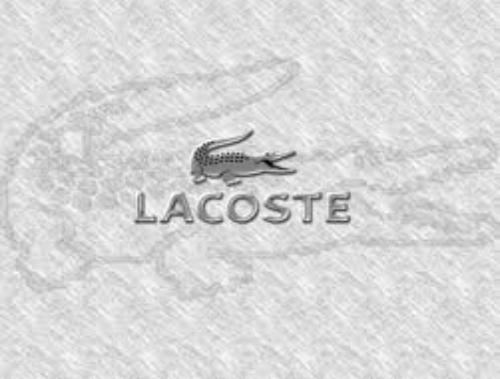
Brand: lacoste
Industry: Clothes